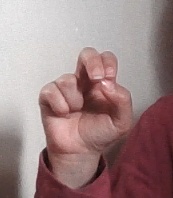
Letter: gaaf